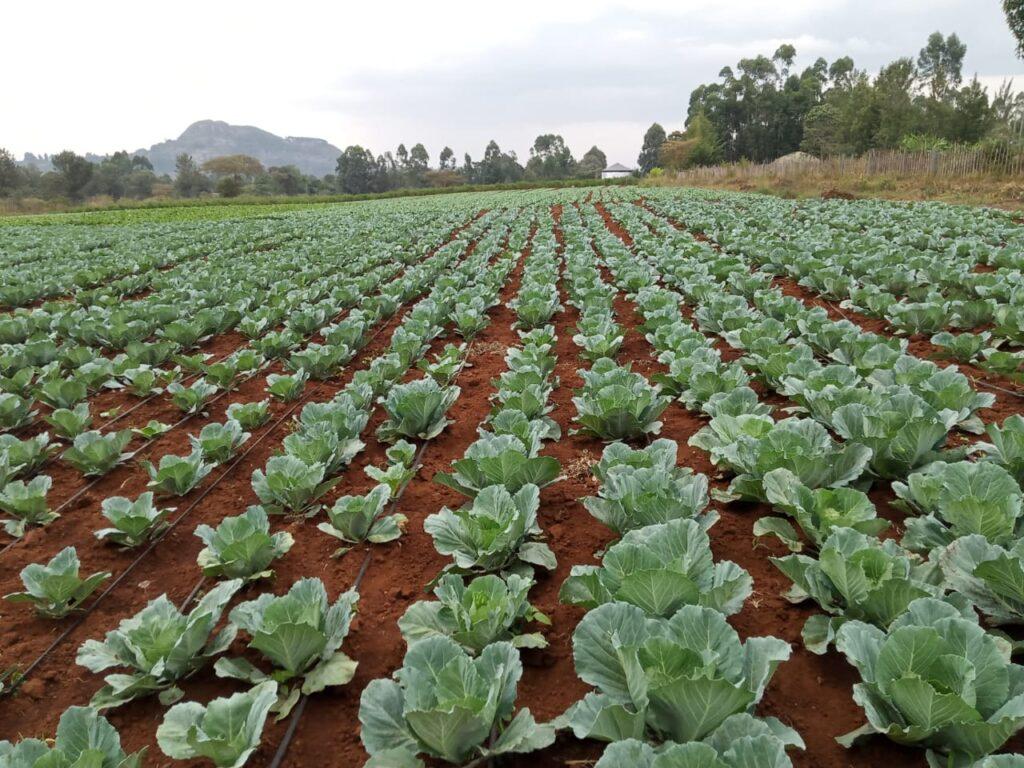
Hii ni aina moja ya ukulima. Mimea ambayo hupandwa kutumia aina hii huwa na mazao mengi. Wakulima hutumia [cs] pipe [cs] katika shughuli ya usambazaji wa maji katika shamba hili.